Albert Chadwick

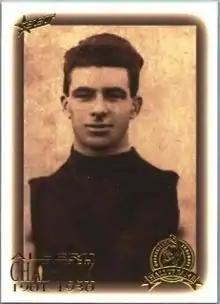

Sir Albert Edward Chadwick, CMG, MSM (15 November 1897 – 27 October 1983) was an Australian rules footballer in the (then) Victorian Football League (VFL).